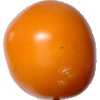
Label: Tomato Yellow 1